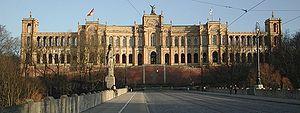
Maximilianstraße est une des quatre avenues principales de Munich, en Bavière.